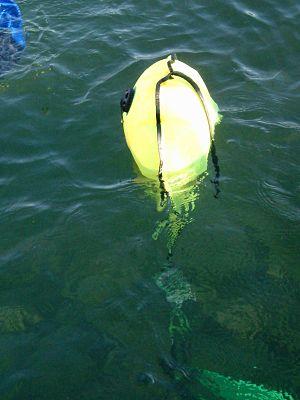
Le parachute de relevage est un accessoire de plongée sous-marine prévu pour remonter des objets du fond. Il ne faut pas le confondre avec le parachute de palier, dont la résistance et le faible volume ne lui permettent pas d’effectuer cette tâche.